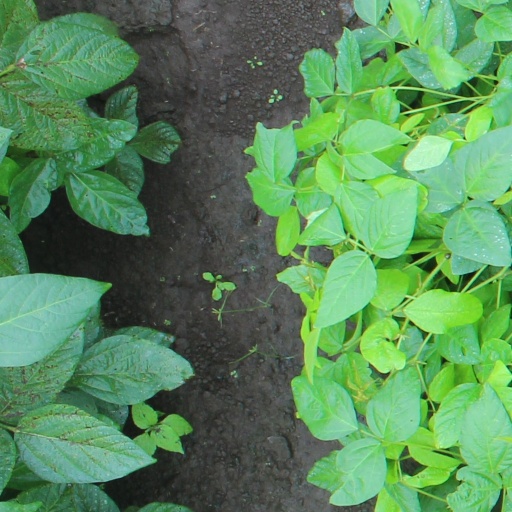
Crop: soybean